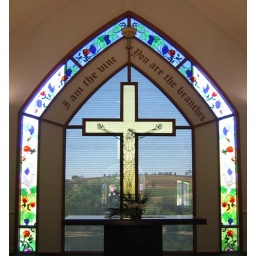
Church stained glass window in the Hunter Valley NSW